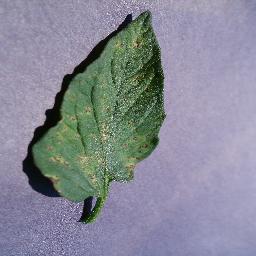
Label: Tomato___Septoria_leaf_spot